Jacob Kamm House

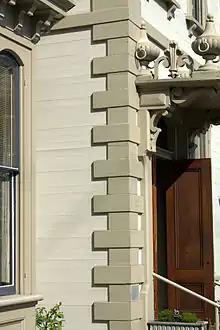
Quoin and horizontal siding detail

In 1950, the house was moved to make room for Lincoln High School, which was moving from its South Park Blocks location, called Old Main. This was the third location for the school, which was the first high school in Portland and only the second in the West. The house was moved a short distance to Salmon and 18th in July 1950 for excavation of the high school and while Eric Ladd secured a final moving site. It was then moved to its 20th Avenue location around December 16, 1950, on wooden rollers, rather than wheels, since it was too heavy. The home was moved partway one day, and then was left standing on the road during a large storm. Since utility works was needed to disconnect and reconnect electrical lines crossing roads, the rest of the journey had to wait while utility crews repaired storm damage elsewhere in the city. The house was described as "barren and austere" by "The Oregonian", which also noted its gas and electric chandeliers, decorative plaster wainscoting on the stairway flights, and inlaid hardwoods, though some rooms had been recovered in asphalt floor tiling. The move was coordinated by Allstate Construction.